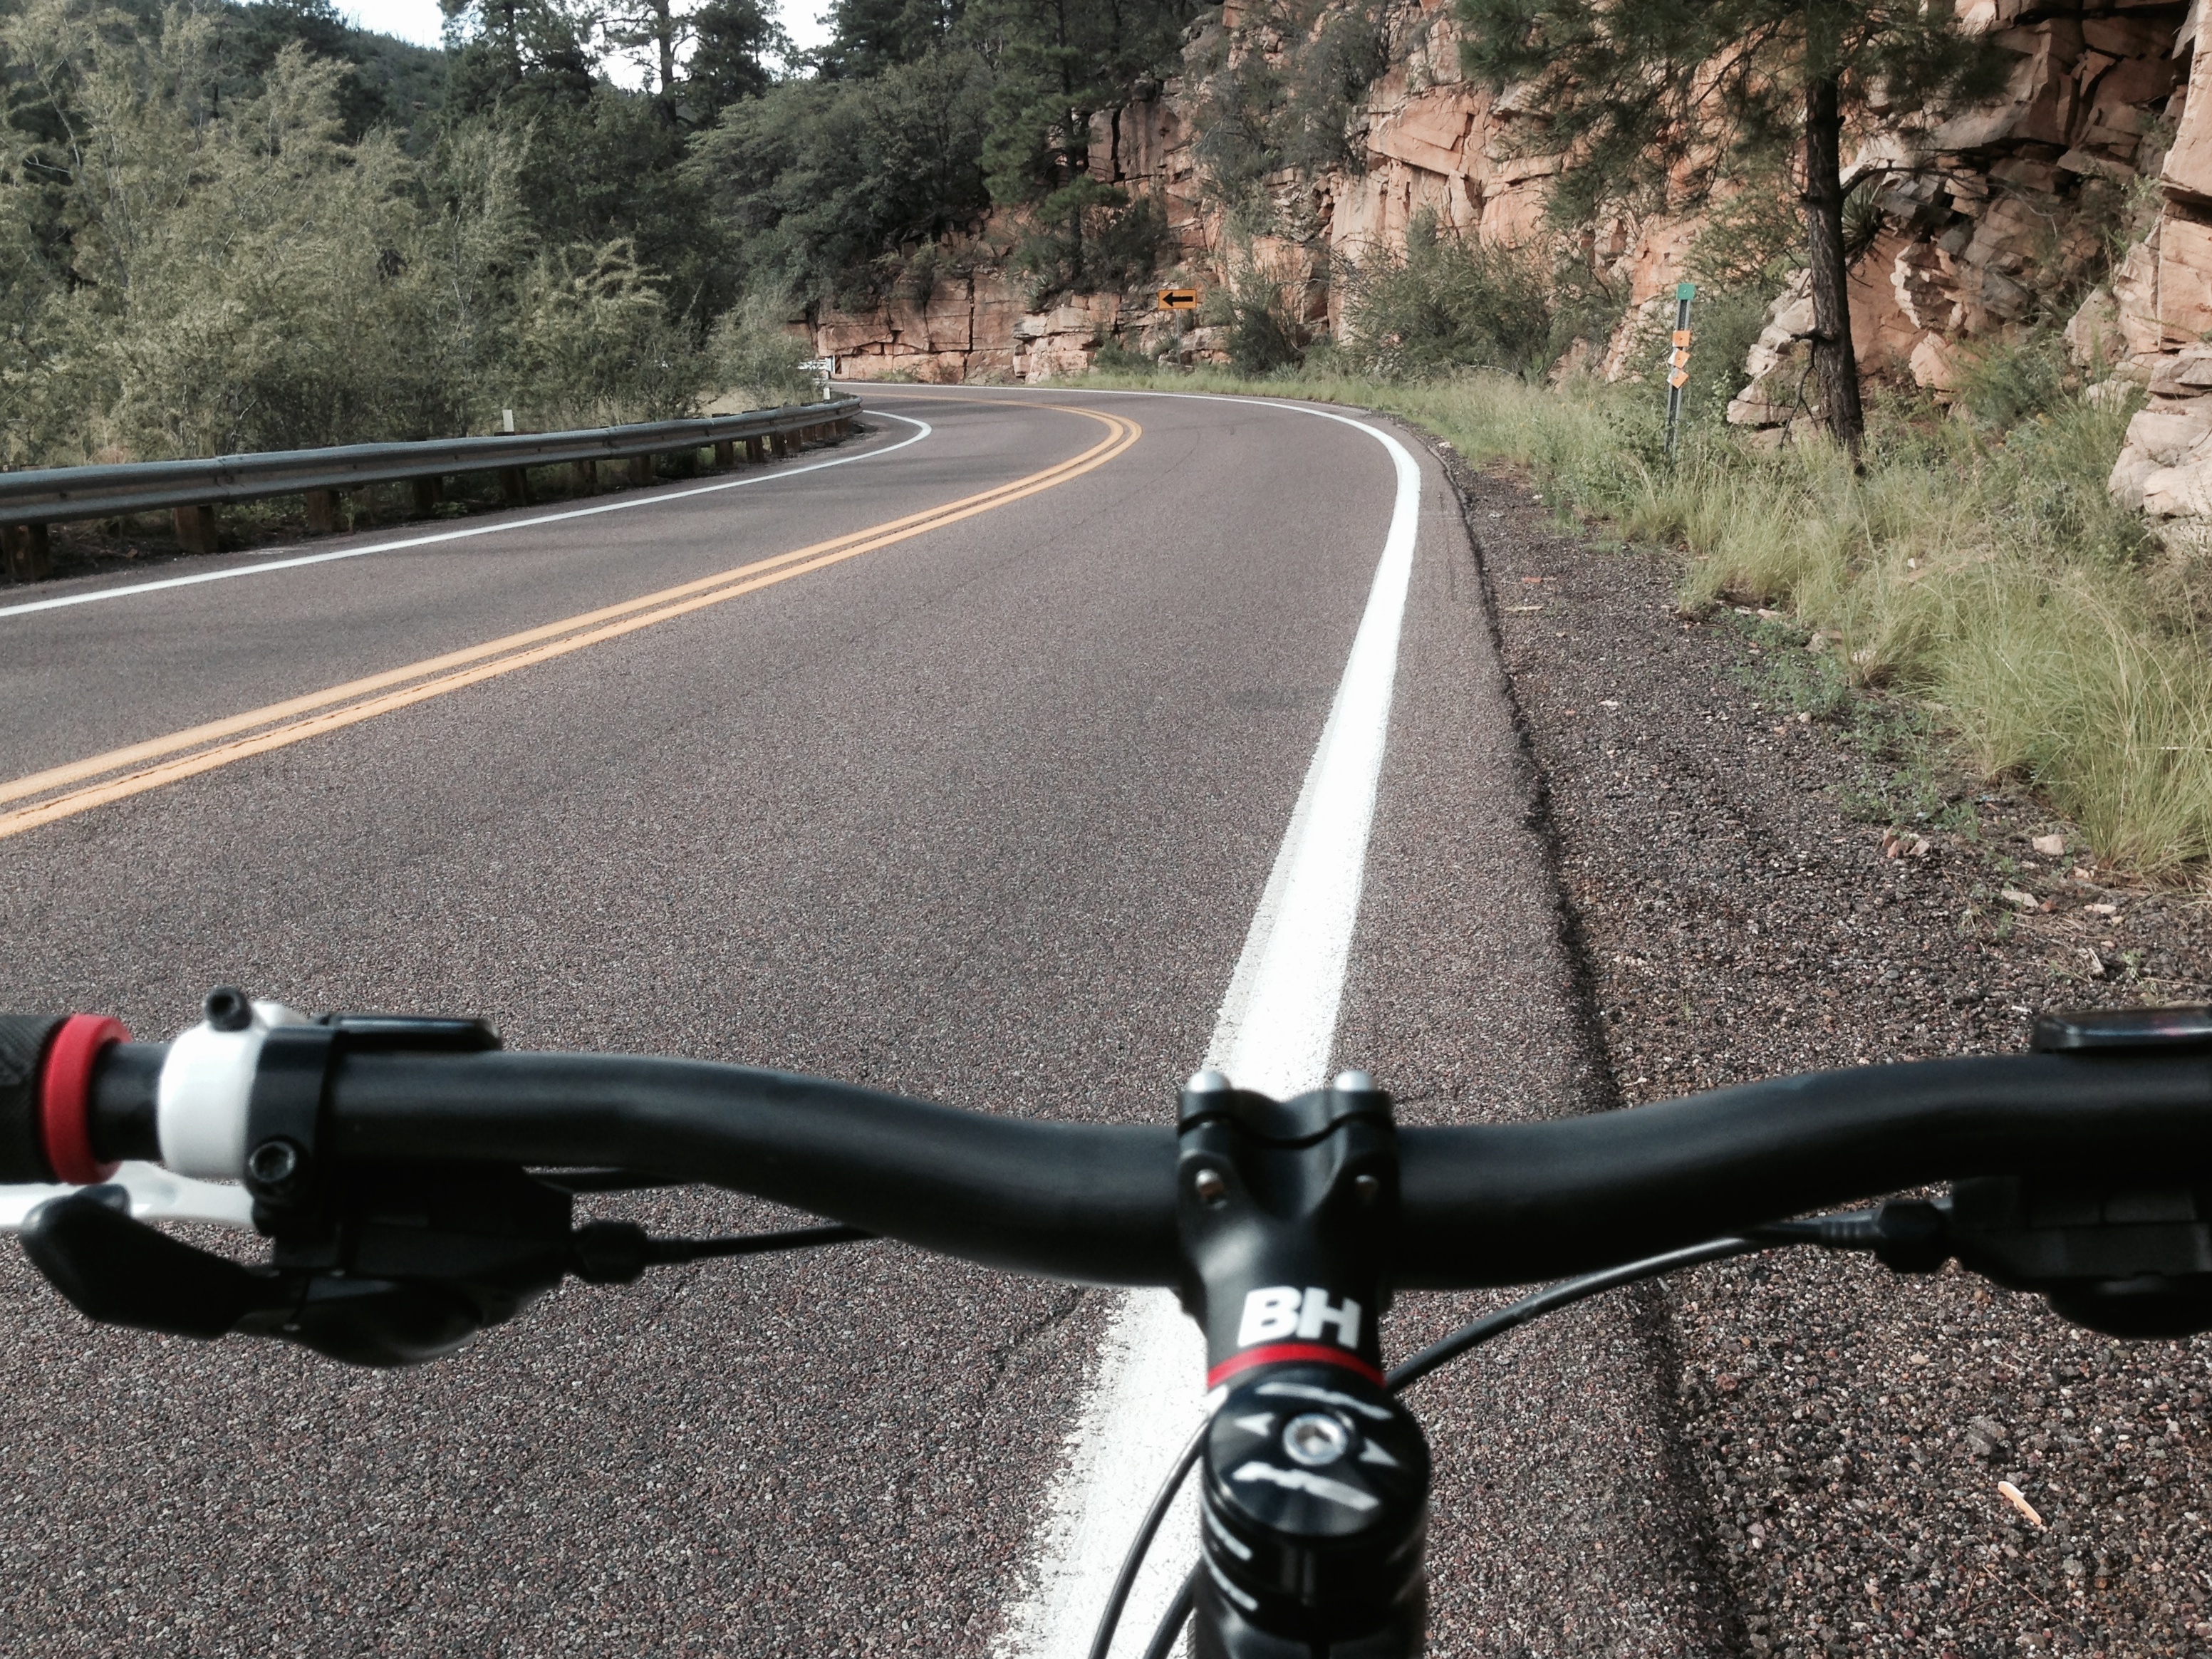
wheel, bicycle, vehicle, lane, mountain bike, cycling, freeride, bicycle frame, cycle sport, bicycle motocross, road bicycle